FC Montana

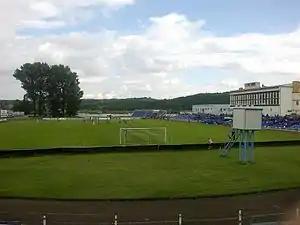
A view from the away ultras sector, taken in 2012

FC Montana's home ground is the Ogosta Stadium in Montana. The stadium was built in 1965, but the ground underwent a total reconstruction after 41 years, in 2006. It has approximately 8,000 seats, spread in two opposite stands, with pitch dimensions of 105×68 metres. Record attendance at the stadium is 11,500 spectators, achieved at a game between CSKA Sofia and Montana. The stadium's name is derived from the river Ogosta, which passes through the town.